San Francisco

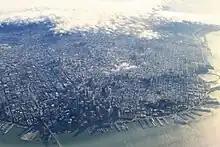
View of the city's central districts along its northeastern coastline

At 5:12 am on April 18, 1906, a major earthquake struck San Francisco and northern California. As buildings collapsed from the shaking, ruptured gas lines ignited fires that spread across the city and burned out of control for several days. With water mains out of service, the Presidio Artillery Corps attempted to contain the inferno by dynamiting blocks of buildings to create firebreaks. More than three-quarters of the city lay in ruins, including almost all of the downtown core. Contemporary accounts reported that 498 people died, though modern estimates put the number in the several thousands. More than half of the city's population of 400,000 was left homeless. Refugees settled temporarily in makeshift tent villages in Golden Gate Park, the Presidio, on the beaches, and elsewhere. Many fled permanently to the East Bay. Jack London is remembered for having famously eulogized the earthquake: "Not in history has a modern imperial city been so completely destroyed. San Francisco is gone."